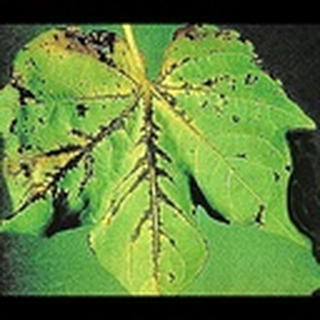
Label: cotton_bacterial_blight